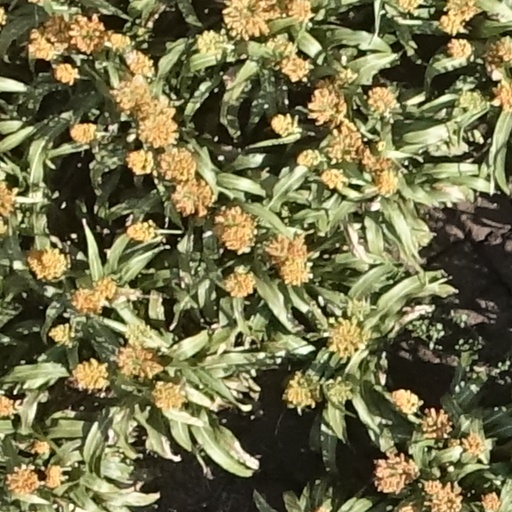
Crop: sorghum